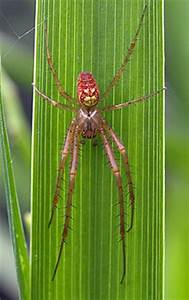
Label: ragno